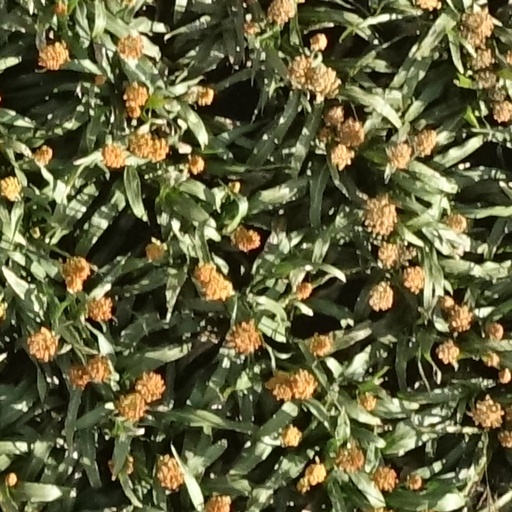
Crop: sorghum